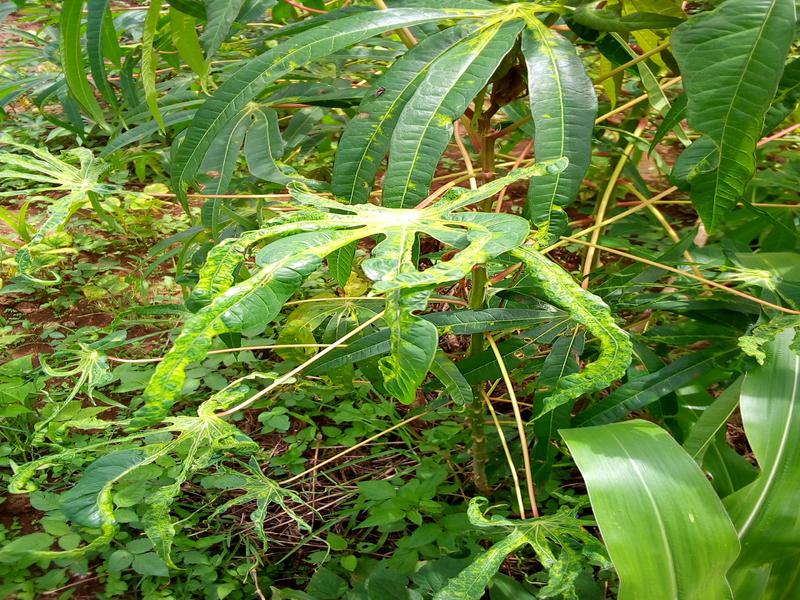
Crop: cassava
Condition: mosaic_disease